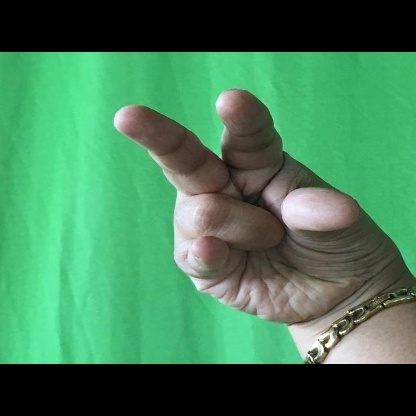
Mudra: Kangulam